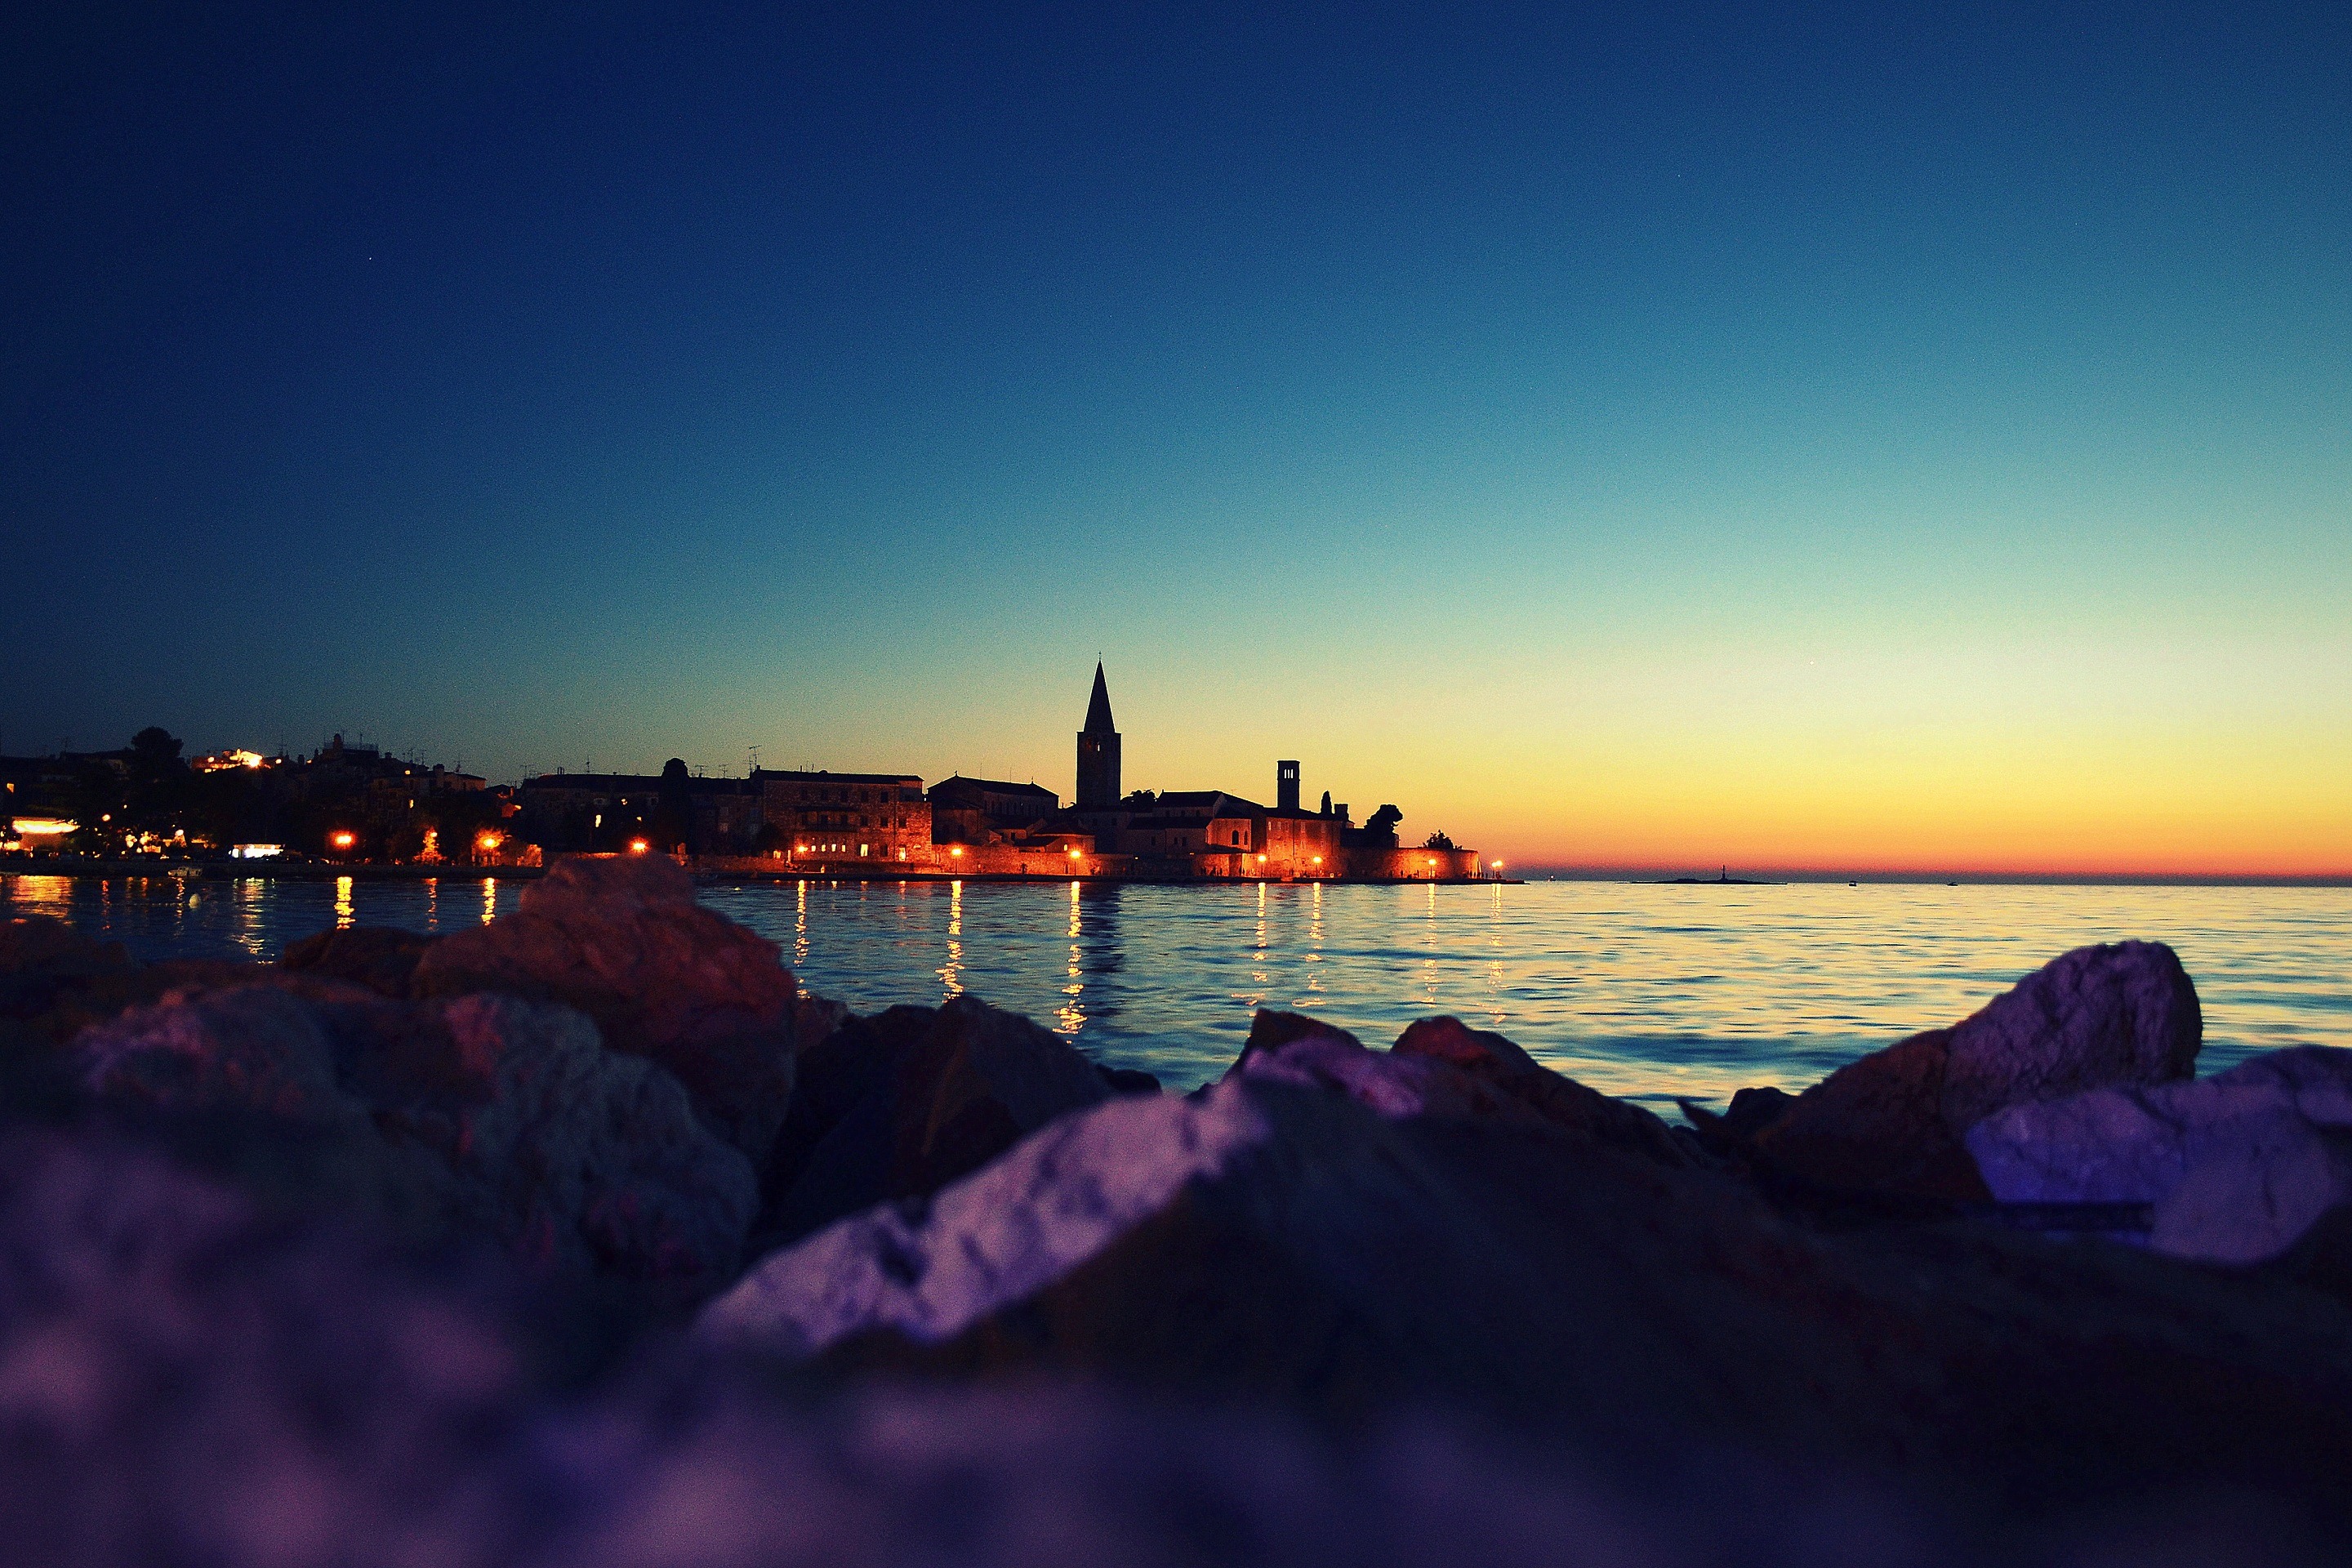
beach, sea, coast, ocean, horizon, sky, sunrise, sunset, night, sunlight, morning, shore, wave, dawn, city, summer, dusk, evening, reflection, bay, croatia, porec